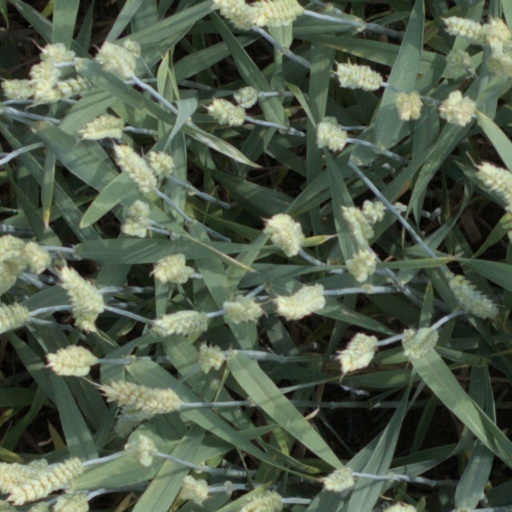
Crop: wheat